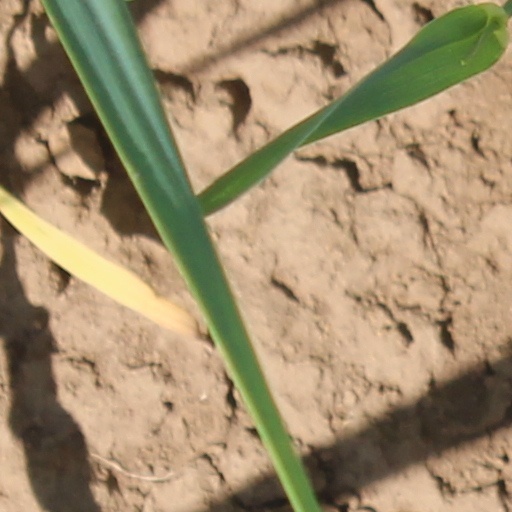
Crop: wheat